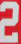
Number: 2